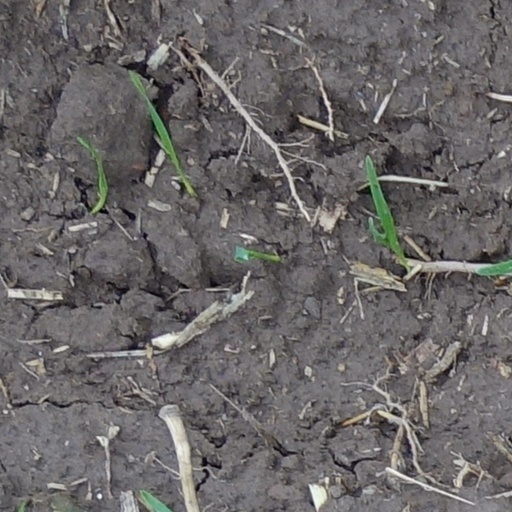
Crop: wheat